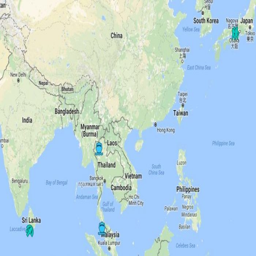
unitary state ? country ? japan ? start here !